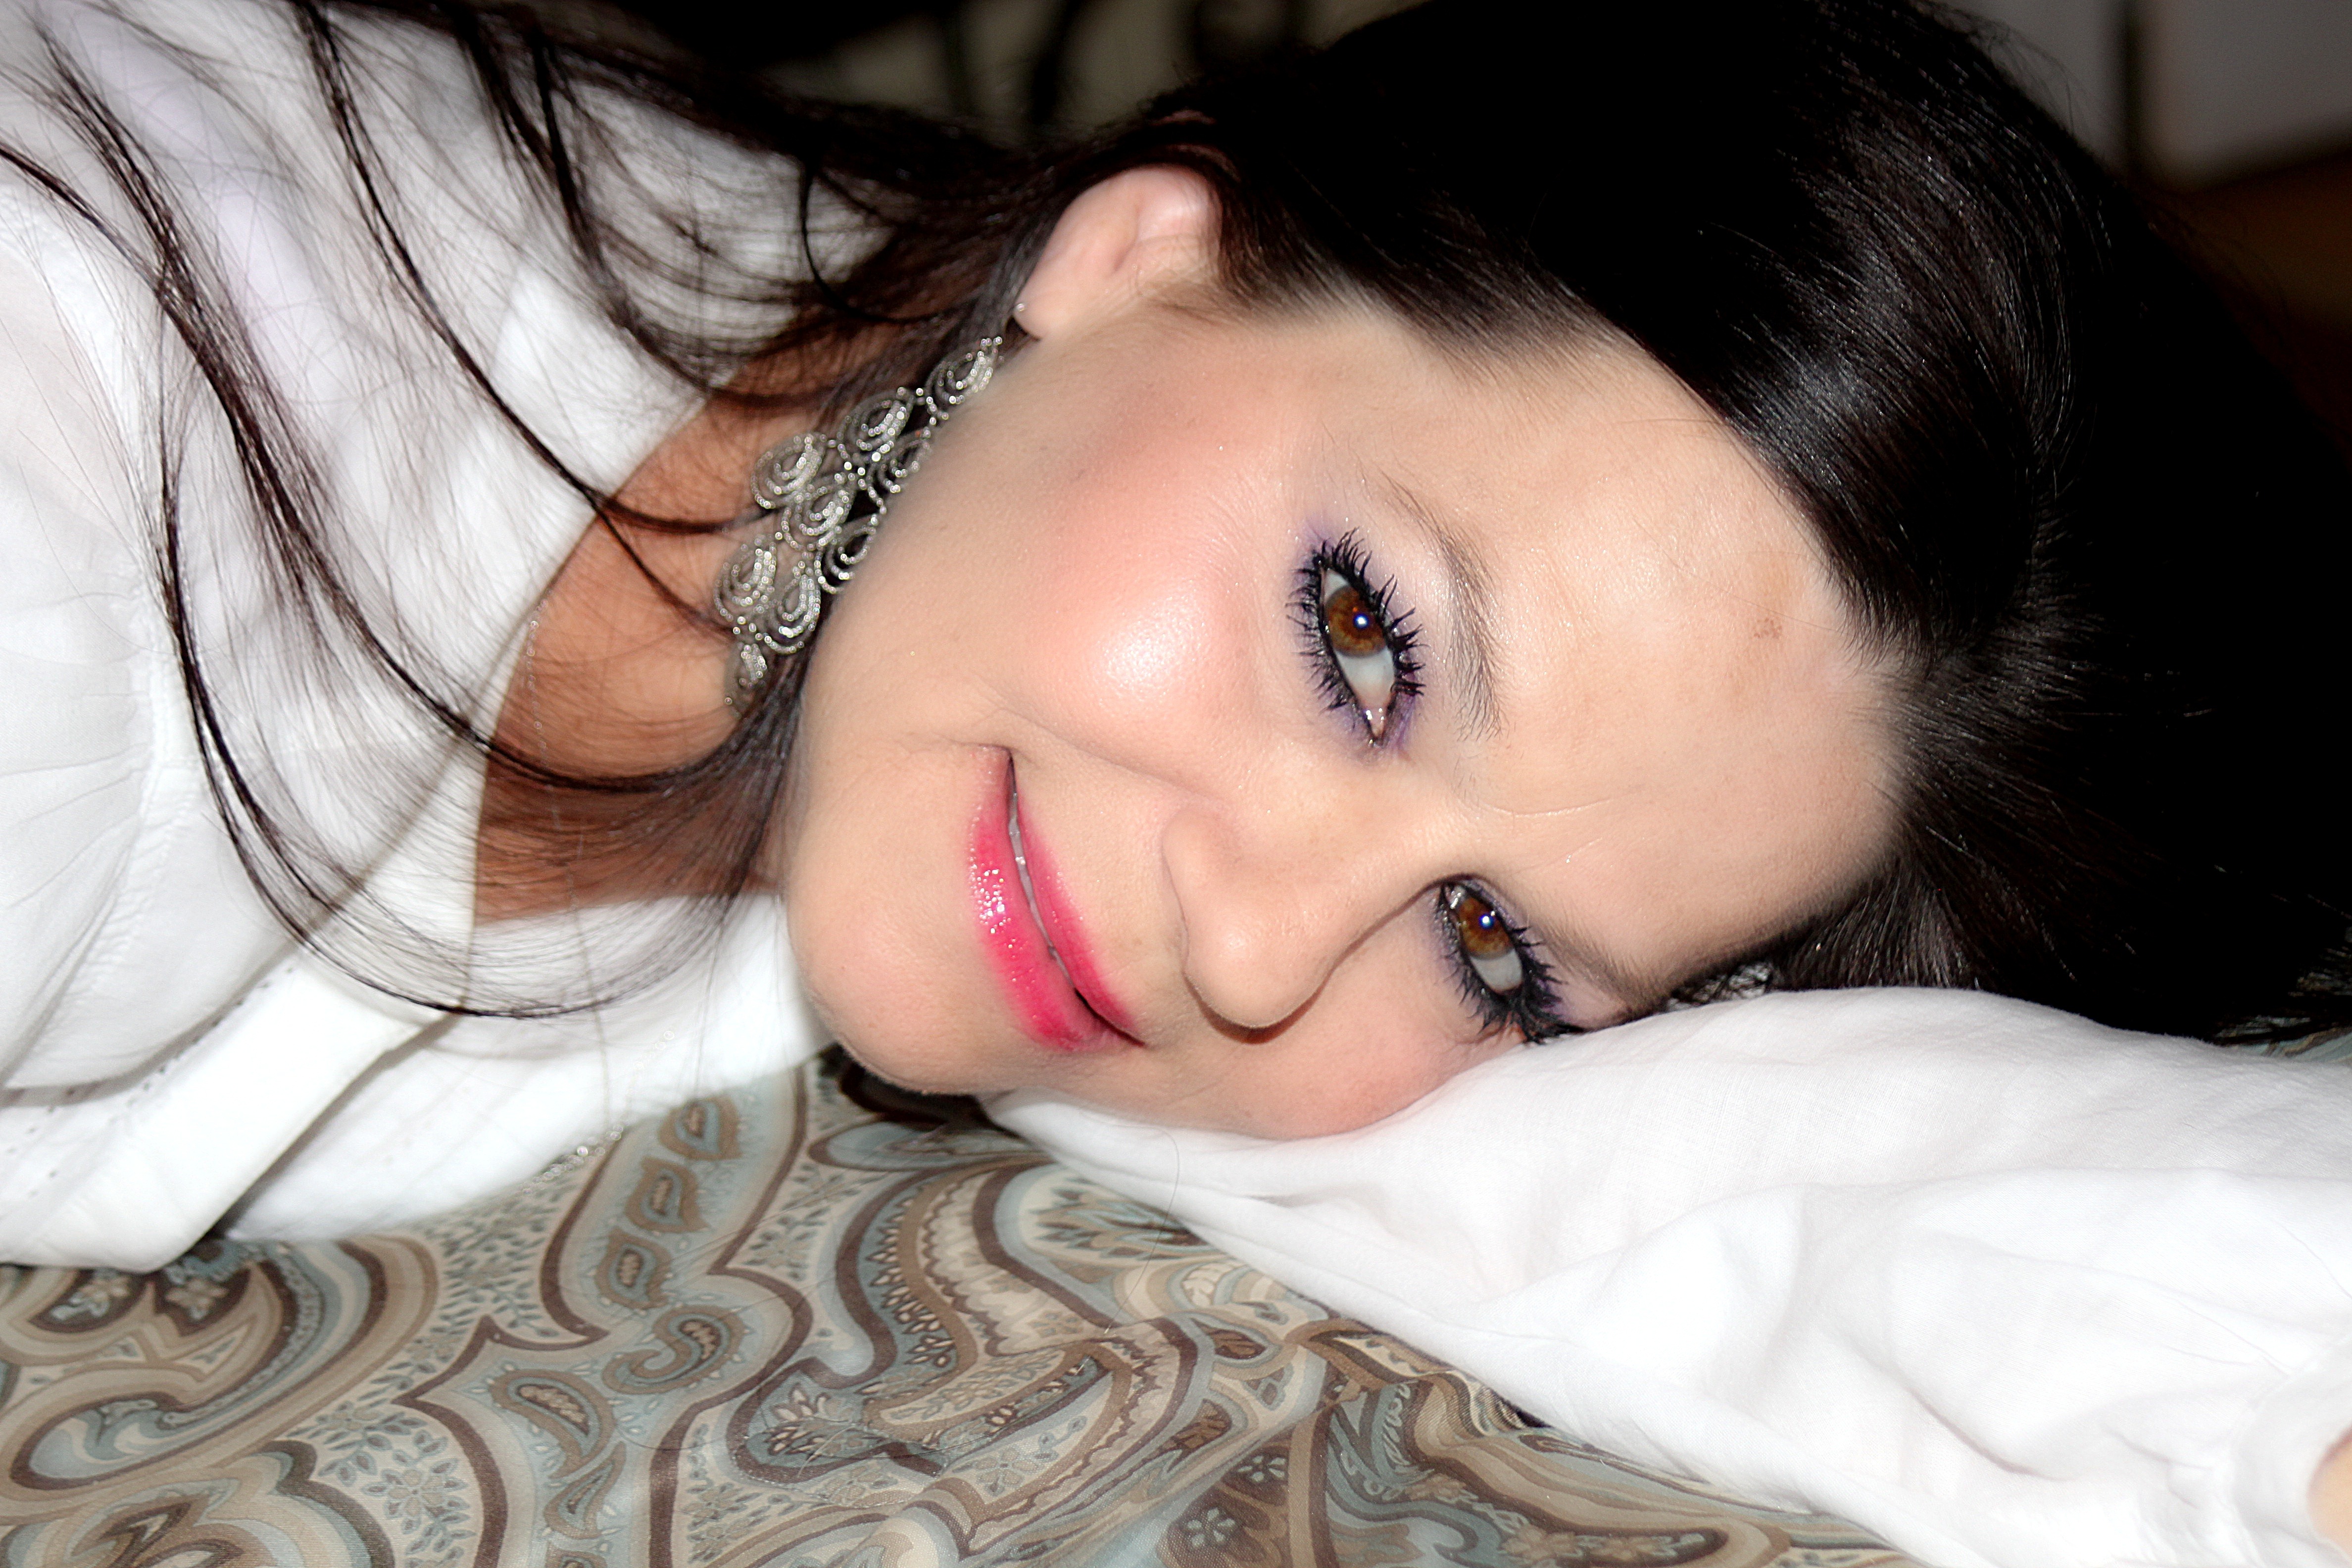
hand, person, girl, woman, photography, leg, portrait, model, child, lady, facial expression, smile, relaxing, close up, human body, face, nose, sleep, infant, eye, head, skin, laying down, beauty, organ, sweetness, emotion, interaction, photo shoot, portrait photography, human action